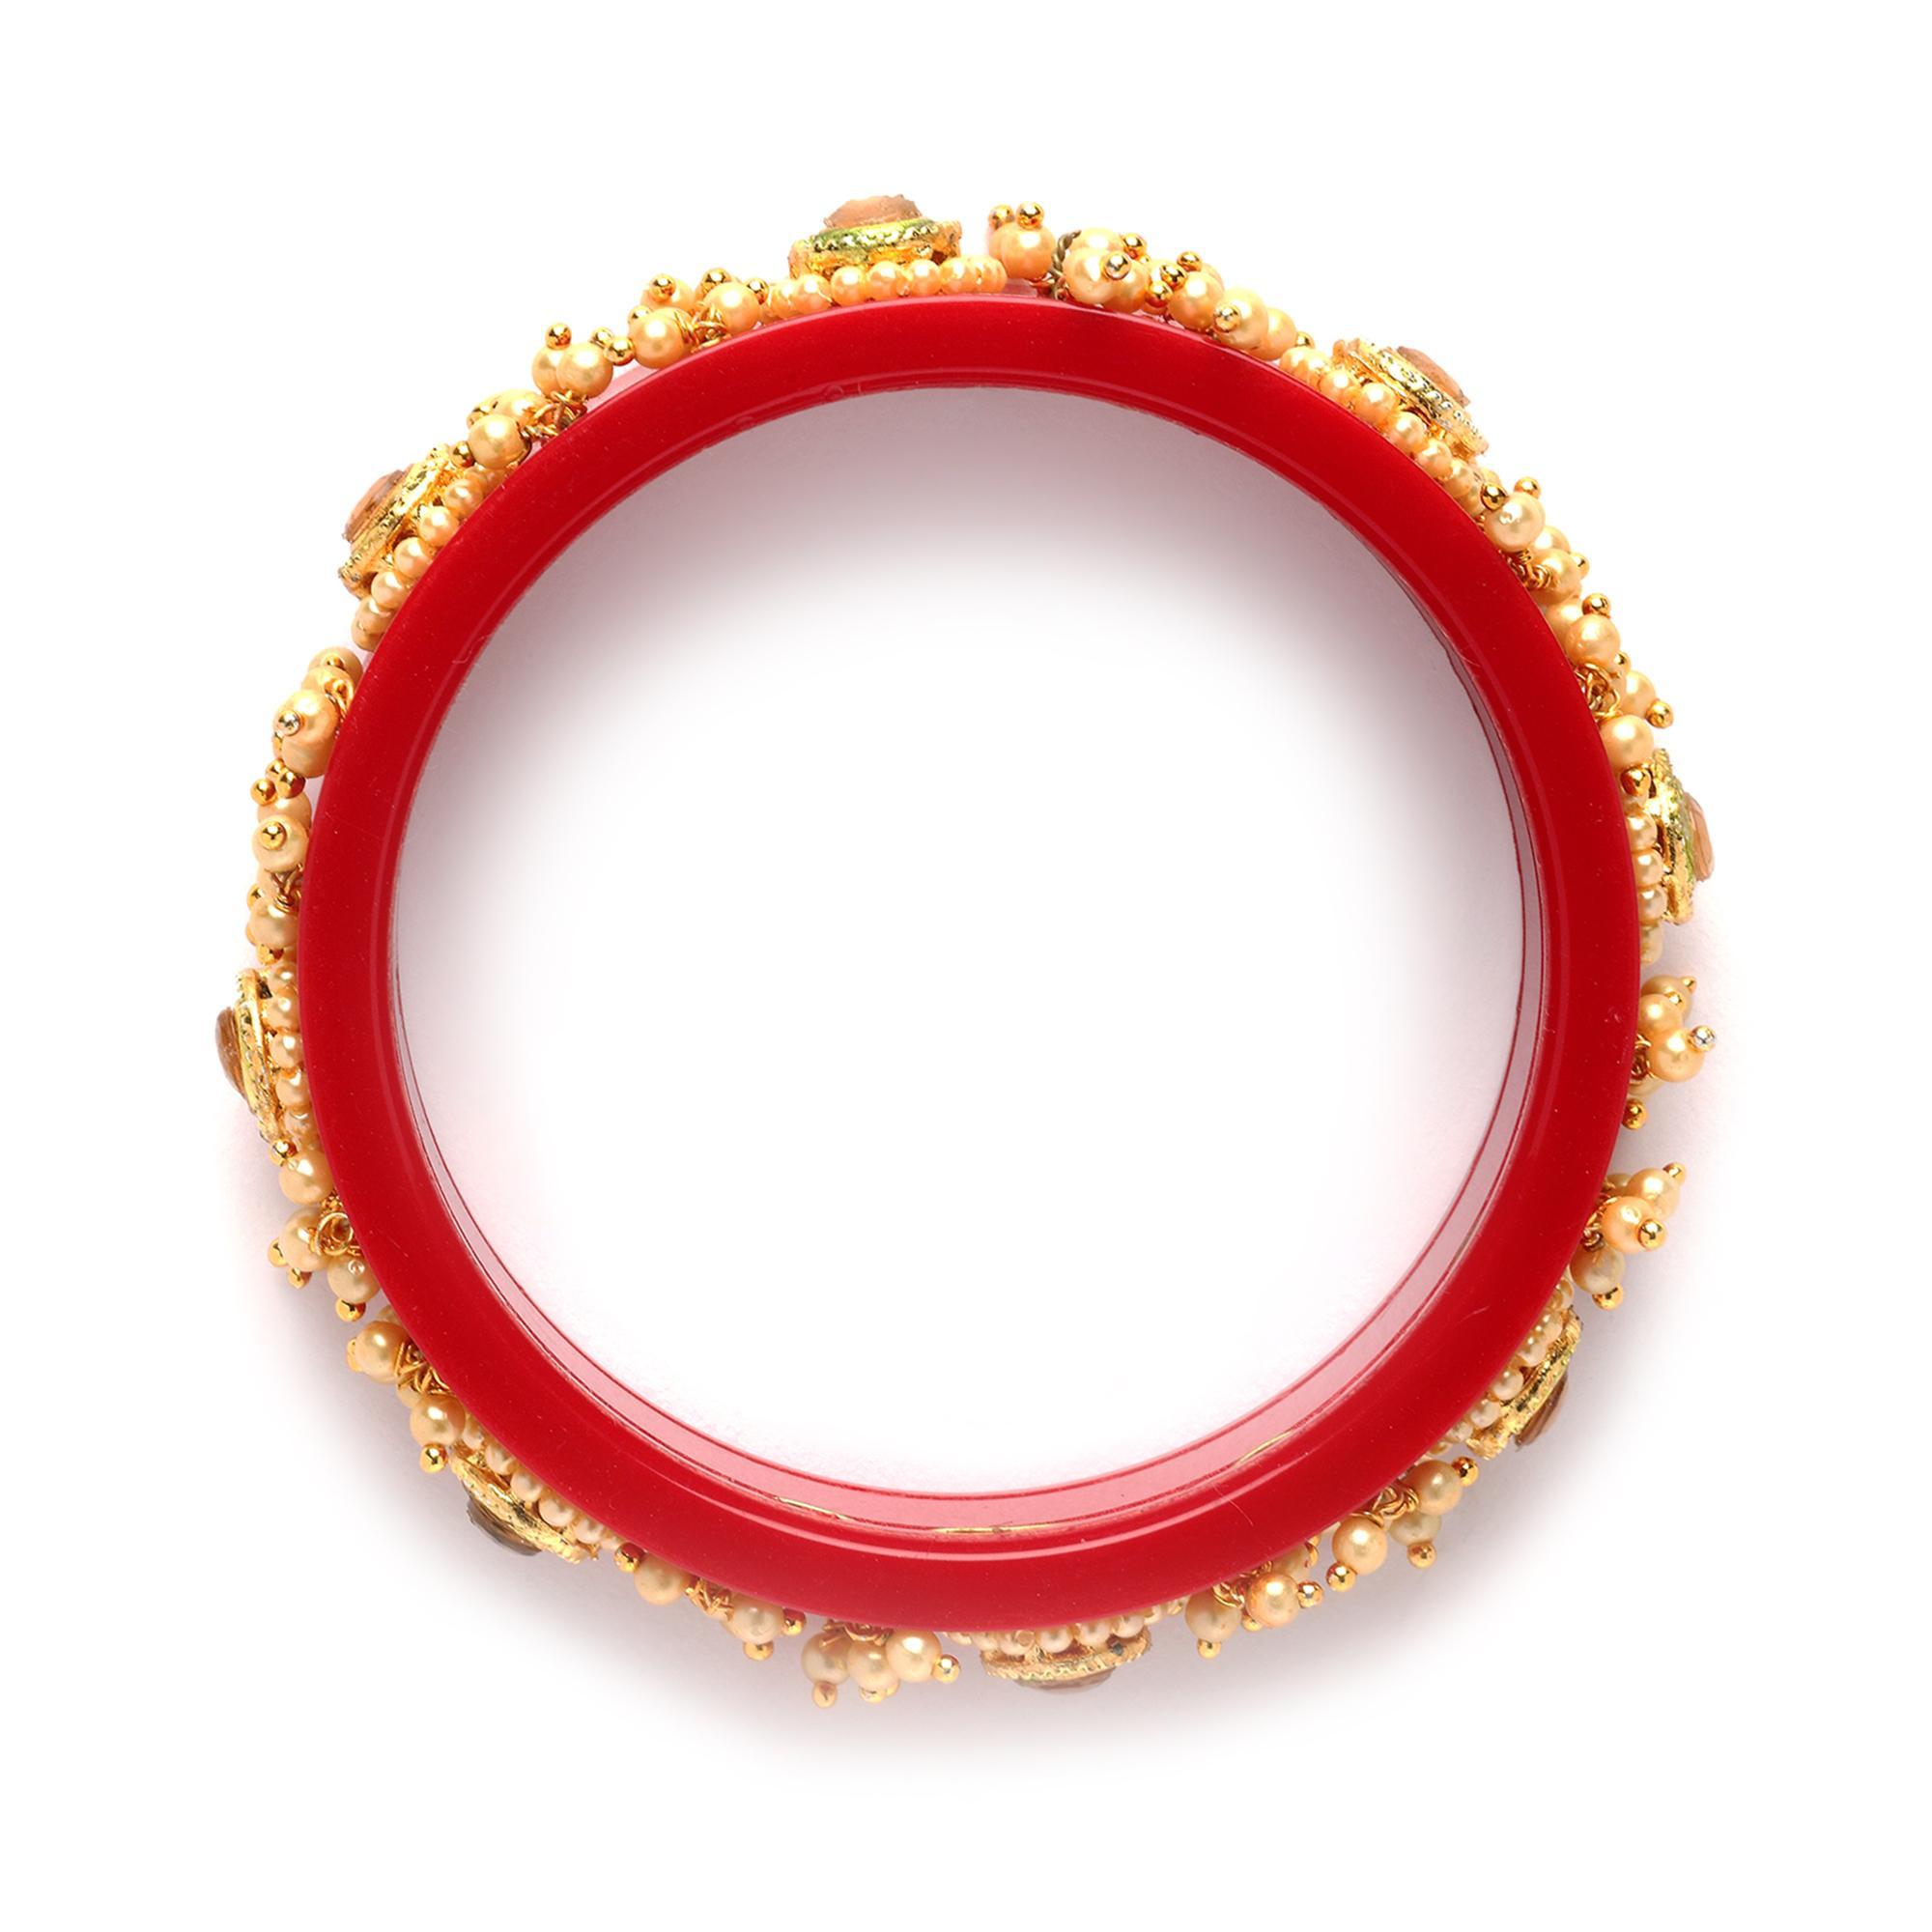
Zeneme Gold-Plated Plastic Champagne Champagne Pearls Handcrafted Non Allergic Bangles For Women (Set Of 2 )
Type: Bangles
Brand: Zeneme
Price: Rs. 339
 Stylish party wear bangles - zeneme fashion jewellery presents these stylish bangles which are suitable for all occasions office wear, wedding and party wear. The colour complements all outfits and may be worn as a statement piece to any occasion. The designer artificial jewellery at zeneme is available in various designs and patterns like floral design, heart shape design, dancing peacock, crystal design and many more. The imitation designer jewellery that will go with your outfit and style up your fashion statement with variable designs and patterns to give you charming and elegant look is available at zeneme. Zeneme has huge collection of designer imitation jewellery like american diamond jewellery collection, gold plated jewellery collection, temple jewellery collection, valentine collection, jewellery combos and many more.
Features: What you get - set of 2 gold-plated champagne pearls handcrafted non allergic bangles, secured with slip-on closure. ,Luxury gifting idea - give a meaningful and luxurious gift with zeneme jewellery. A favourite gift choice, each zeneme jewellery for women comes with a signature gift box.,Material craftsmanship - finest quality stones and environmentally friendly nonprecious metals are used for making the jewelry set. It is safe for wearing for long hours., Jewellery care - keep the jewellery away from direct heat, water, perfumes, deodorants and other strong chemicals as they may react with the metal or plating. Store the jewellry when not in use in a storage box or a cloth pouch to retain its shine. ,Nickel free and lead free as per international standards that makes it very skin friendly. The plating is non-allergic and safe for all environments.,Dimensions - bangle size 2.4 - diameter - 5.715 cm, circumference - 17.9324 cm bangle size 2.6 - diameter - 6.0325 cm, circumference - 18.9484 cm bangle size 2.8 - diameter - 6.35 cm, circumference - 19.939 cm
Included: Set Of 2 X Champagne Pearls Handcrafted Non Allergic Bangles